Desmond Piers

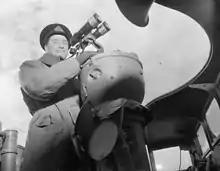
Lt-Cdr Desmond W. Piers on the bridge of HMCS "Restigouche", 21 April 1944

Rear Admiral Desmond William Piers, (June 12, 1913 – November 1, 2005) was a rear-admiral in the Royal Canadian Navy. Born in Halifax and long-time resident of Chester, Nova Scotia, Piers served in the RCN from 1932 to 1967. In 1930, he was the first graduate of the Royal Military College of Canada (student # 2184) to join the RCN. He became agent general of Nova Scotia in the United Kingdom in 1977.